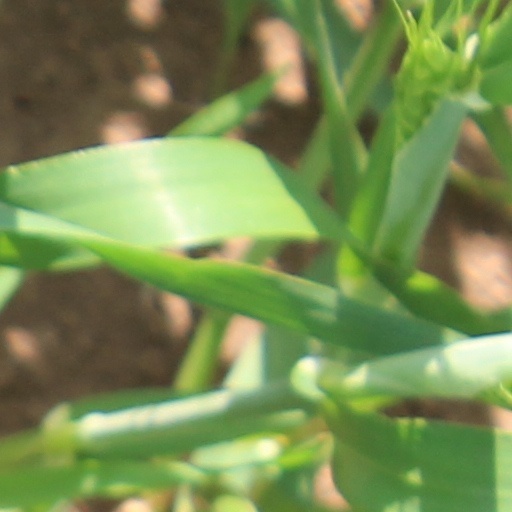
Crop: wheat